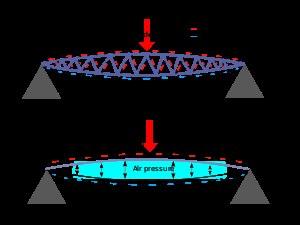
Tensairité est le terme utilisé pour désigner une structure de base utilisant des poutres gonflables et attachées avec des raidisseurs et des câbles qui lui permettent d'avoir des avantages mécaniques pour une faible masse. Les structures pneumatiques utilisant ce principe permettent de résoudre des difficultés techniques. Ce type de structure peut-être vu comme une évolution de la tenségrité et a été développé en particulier par Mauro Pedretti.